Tourism in Italy

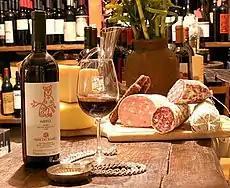
Italian wine and "salumi"

Italy is the second-most popular destination in the world for wedding tourism after the Maldives and before Bali. In 2022, 11,000 weddings were celebrated in Italy by foreign citizens who came to stay in the country to organize the wedding ceremony. The length of stay of married couples and their guests to the ceremony is on average 3.3 nights. In 2022, there were a total of 619,000 arrivals and over 2 million tourists connected to wedding tourism, with a turnover of around €599 million. Italy hosts three of the top five European honeymoon destinations for wedding tourists: Positano, Rome and the Amalfi Coast.